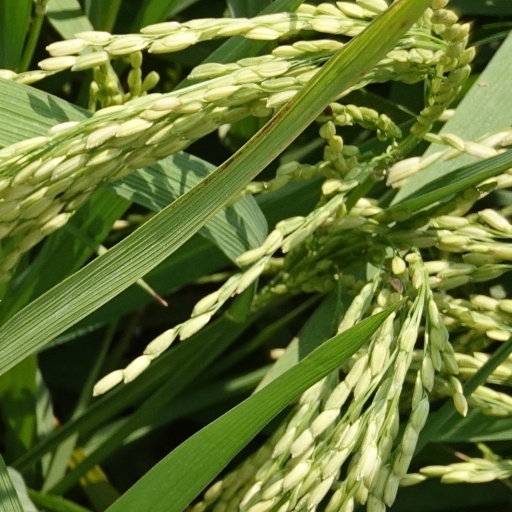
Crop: rice